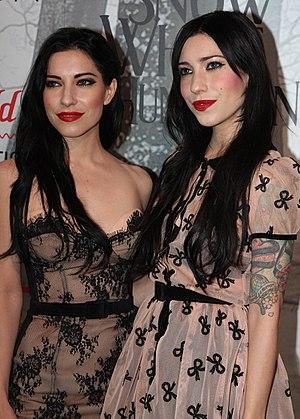
Cet article dresse une liste de jumeaux célèbres, laquelle inclut aussi des naissances multiples, des frères ou sœurs siamois, de célèbres jumeaux contemporains, des jumeaux sportifs, des jumeaux mythologiques, des jumeaux historiques, des jumeaux fictifs, des célébrités ayant un jumeau et des records établis par des jumeaux.